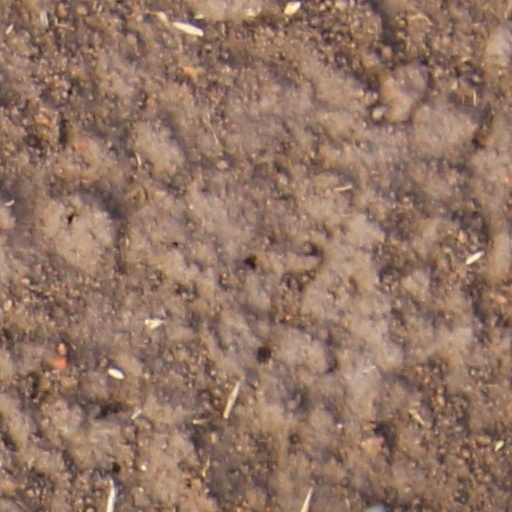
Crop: wheat